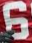
Number: 6